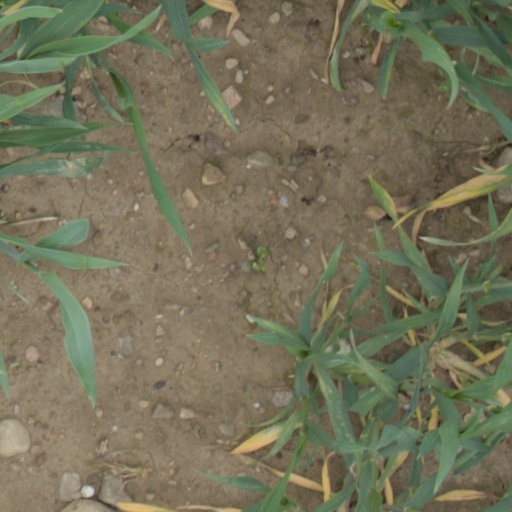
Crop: wheat